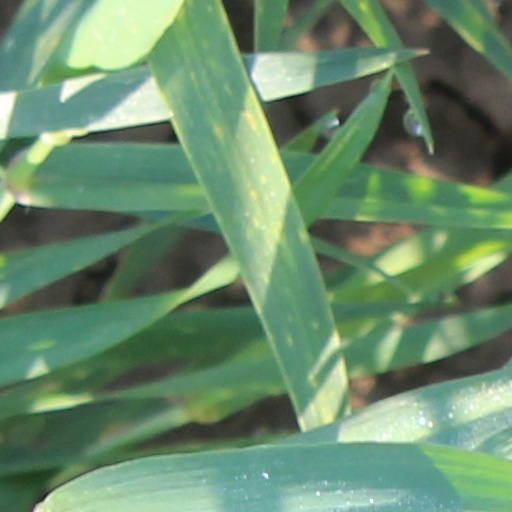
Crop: wheat